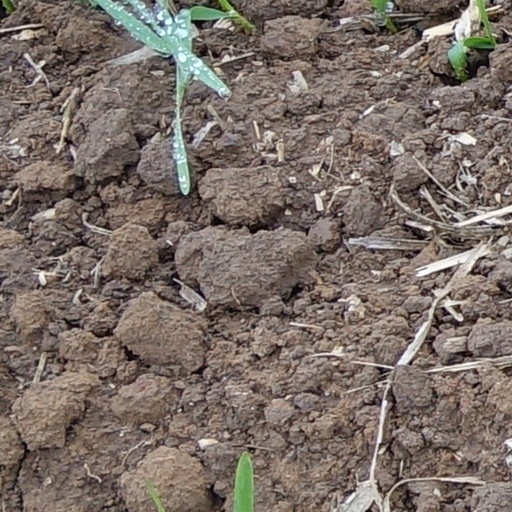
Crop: wheat